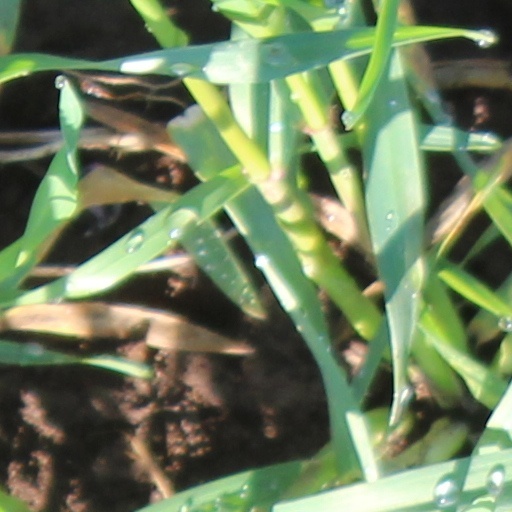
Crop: wheat